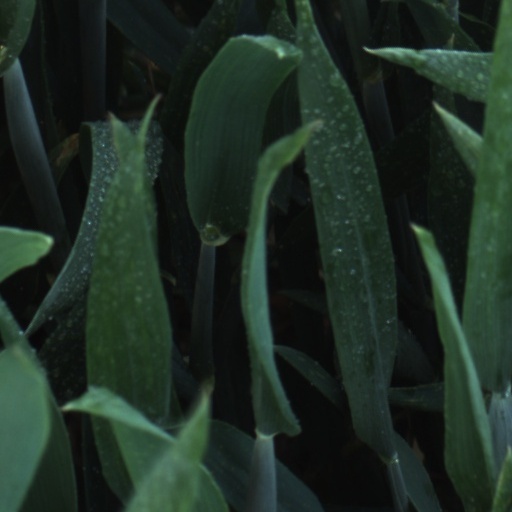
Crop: wheat